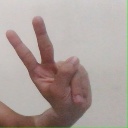
अक्षर: ऐ